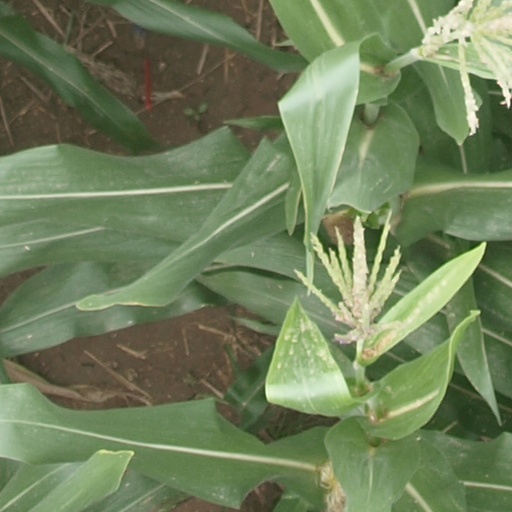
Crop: maize; corn